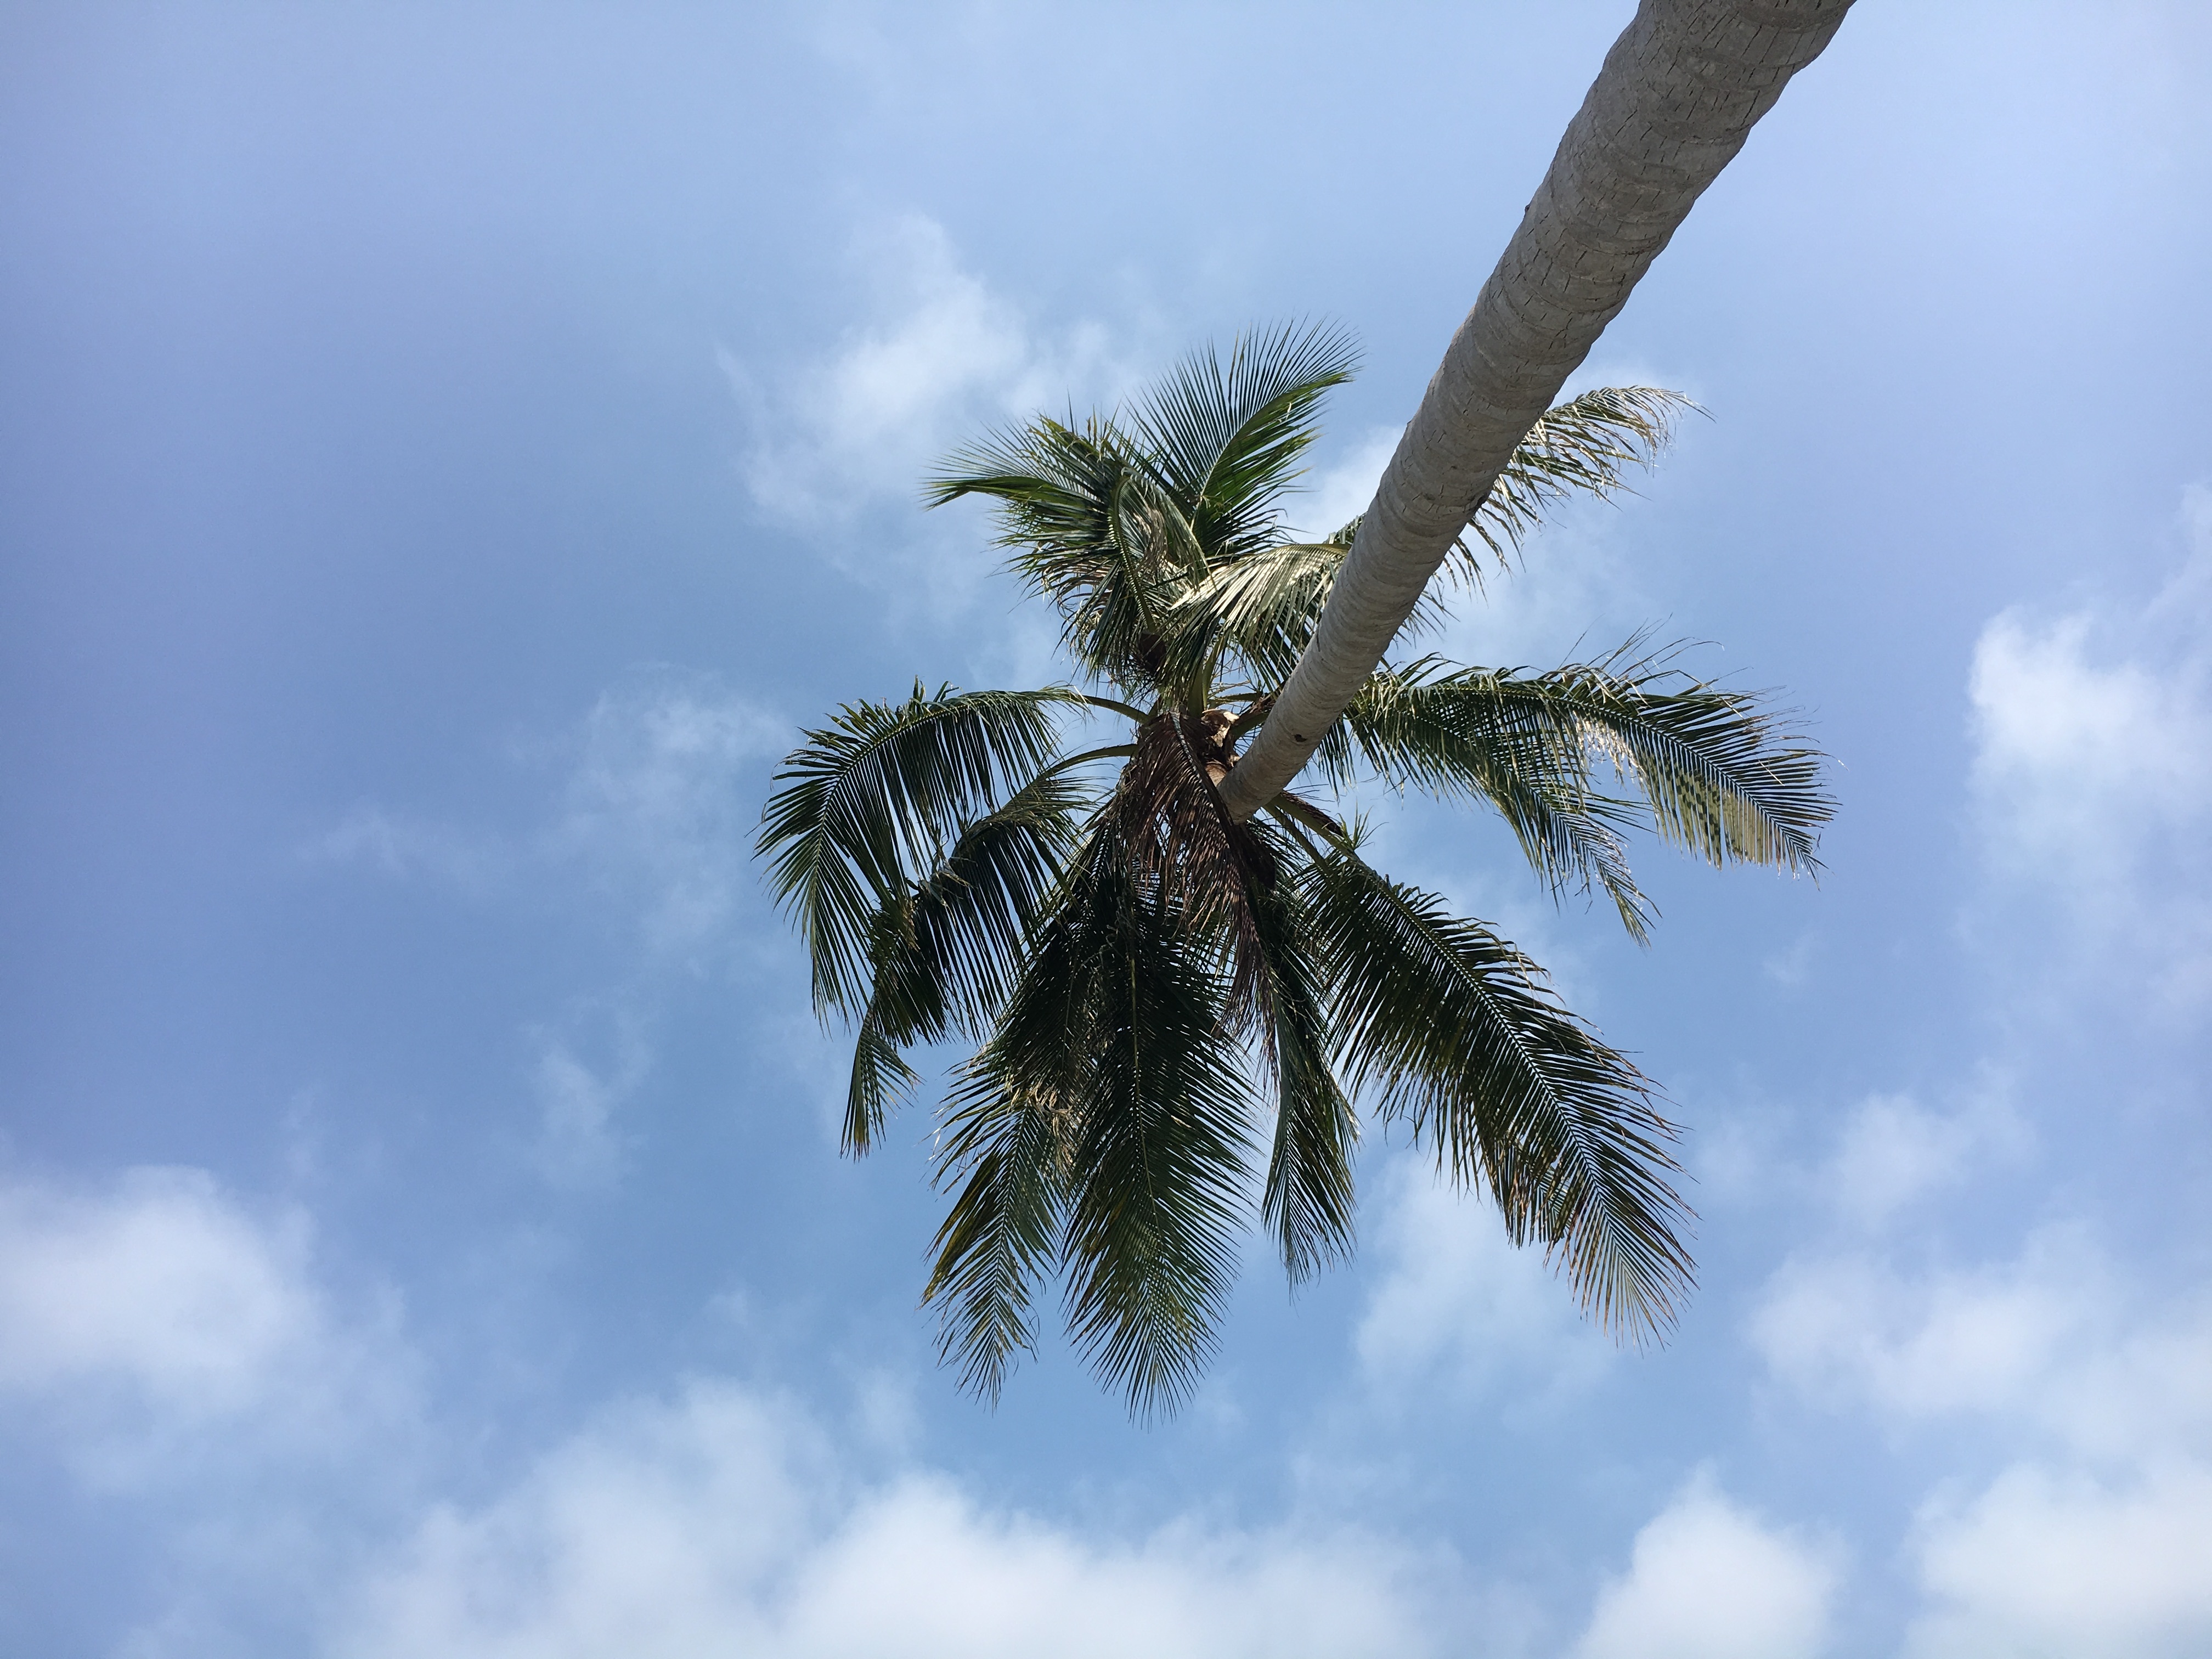
tree, branch, cloud, plant, sky, leaf, flower, wind, palm, holiday, asia, blue, thailand, tropics, flowering plant, atmosphere of earth, plant stem, woody plant, land plant, arecales, palm family, borassus flabellifer